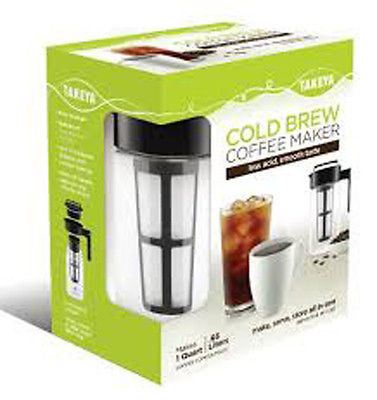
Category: coffee maker